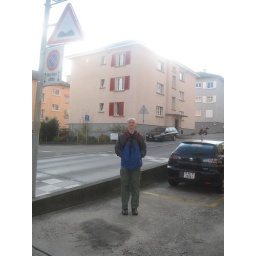
our apartment is in the pink building, 3rd floor